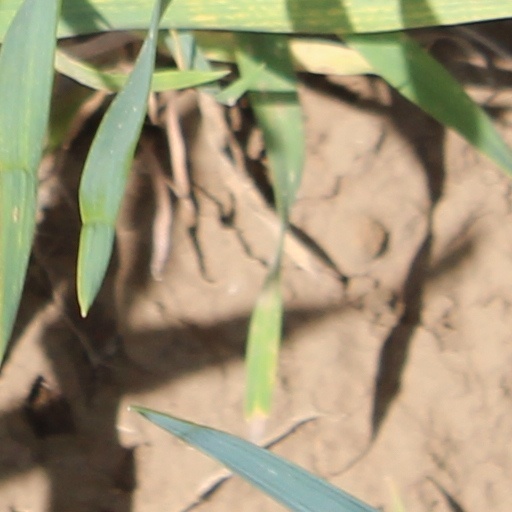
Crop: wheat